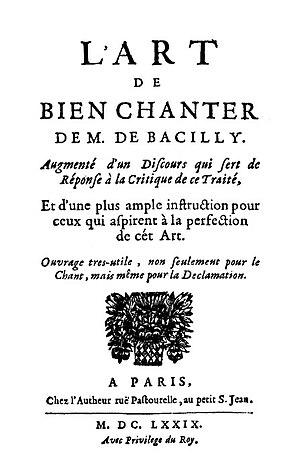
Bertrand de Bacilly [Bacilli, Bassilly], baptisé à Lolif le 21 décembre 1621 et mort à Paris le 27 septembre 1690, est un compositeur, chanteur et théoricien de la musique français, élève du chanteur Pierre de Nyert et probablement du luthiste Denis Gaultier. Il a été le maître de chant de nombreuses personnes de condition comme de plusieurs musiciens professionnels.